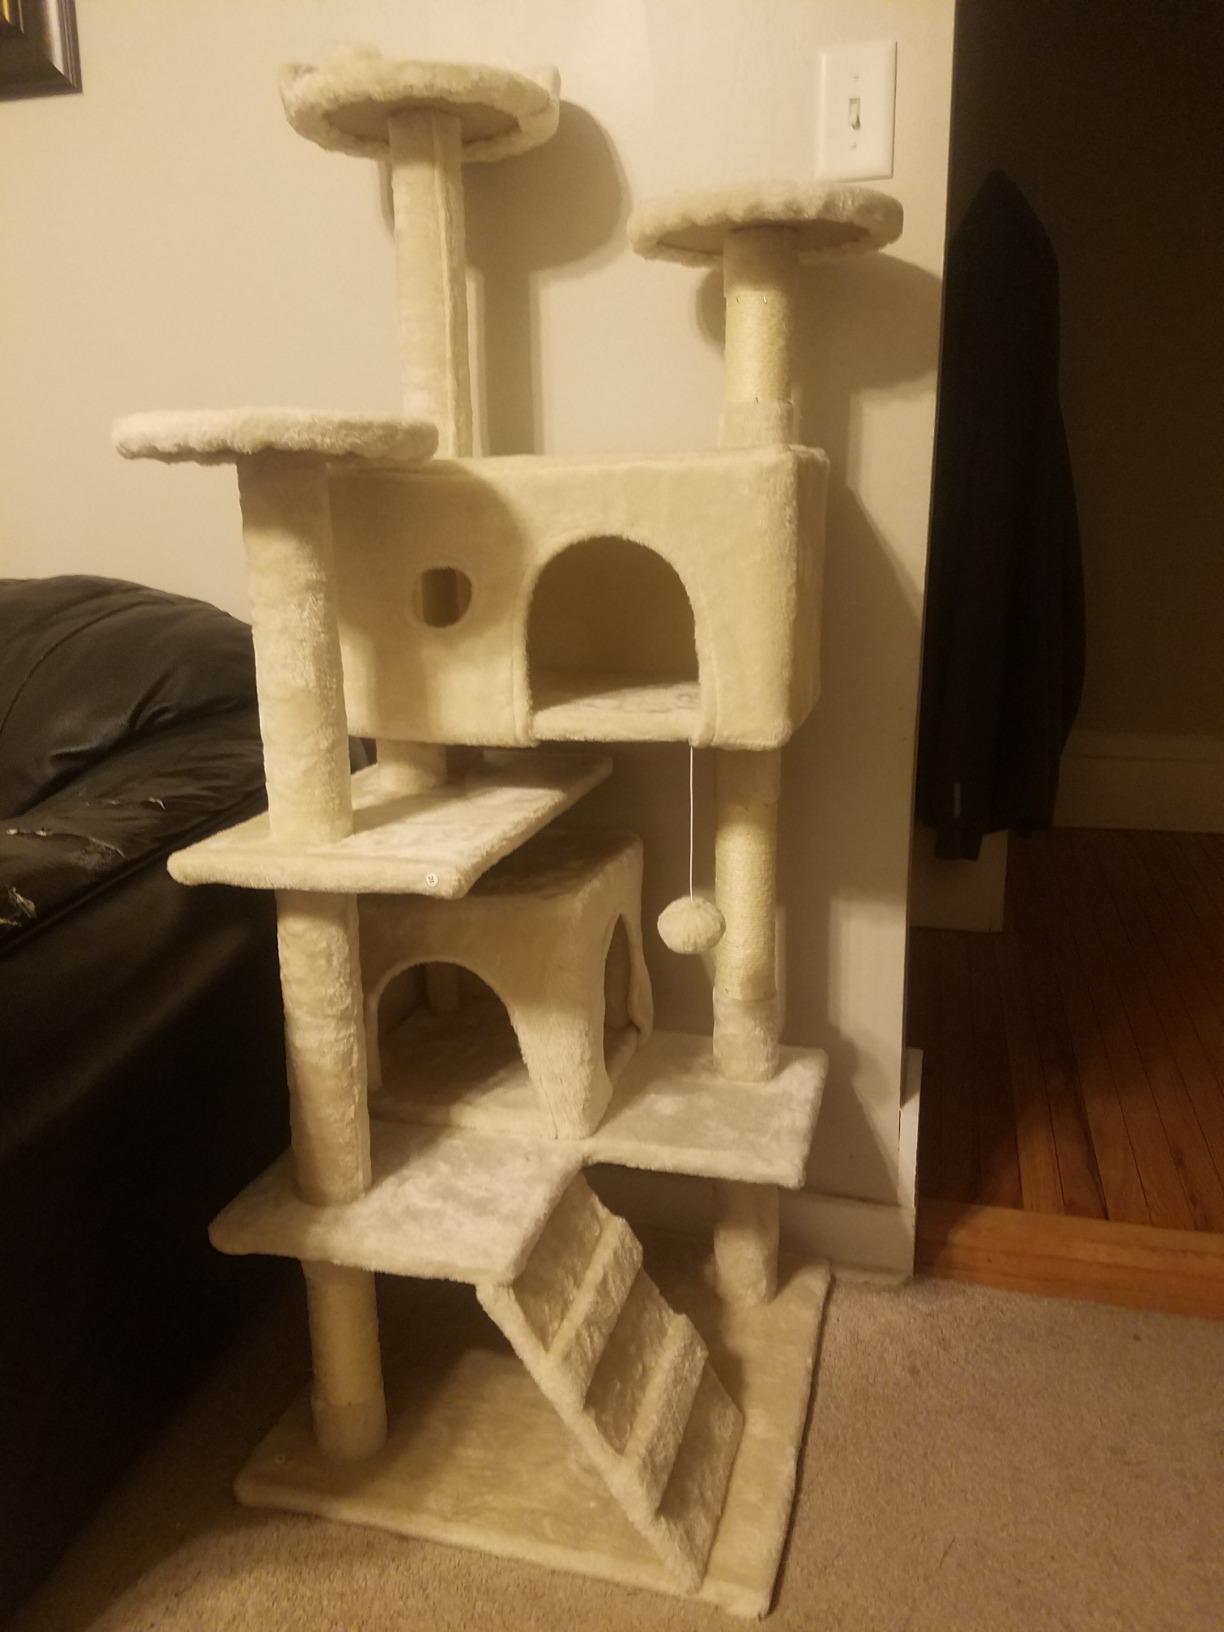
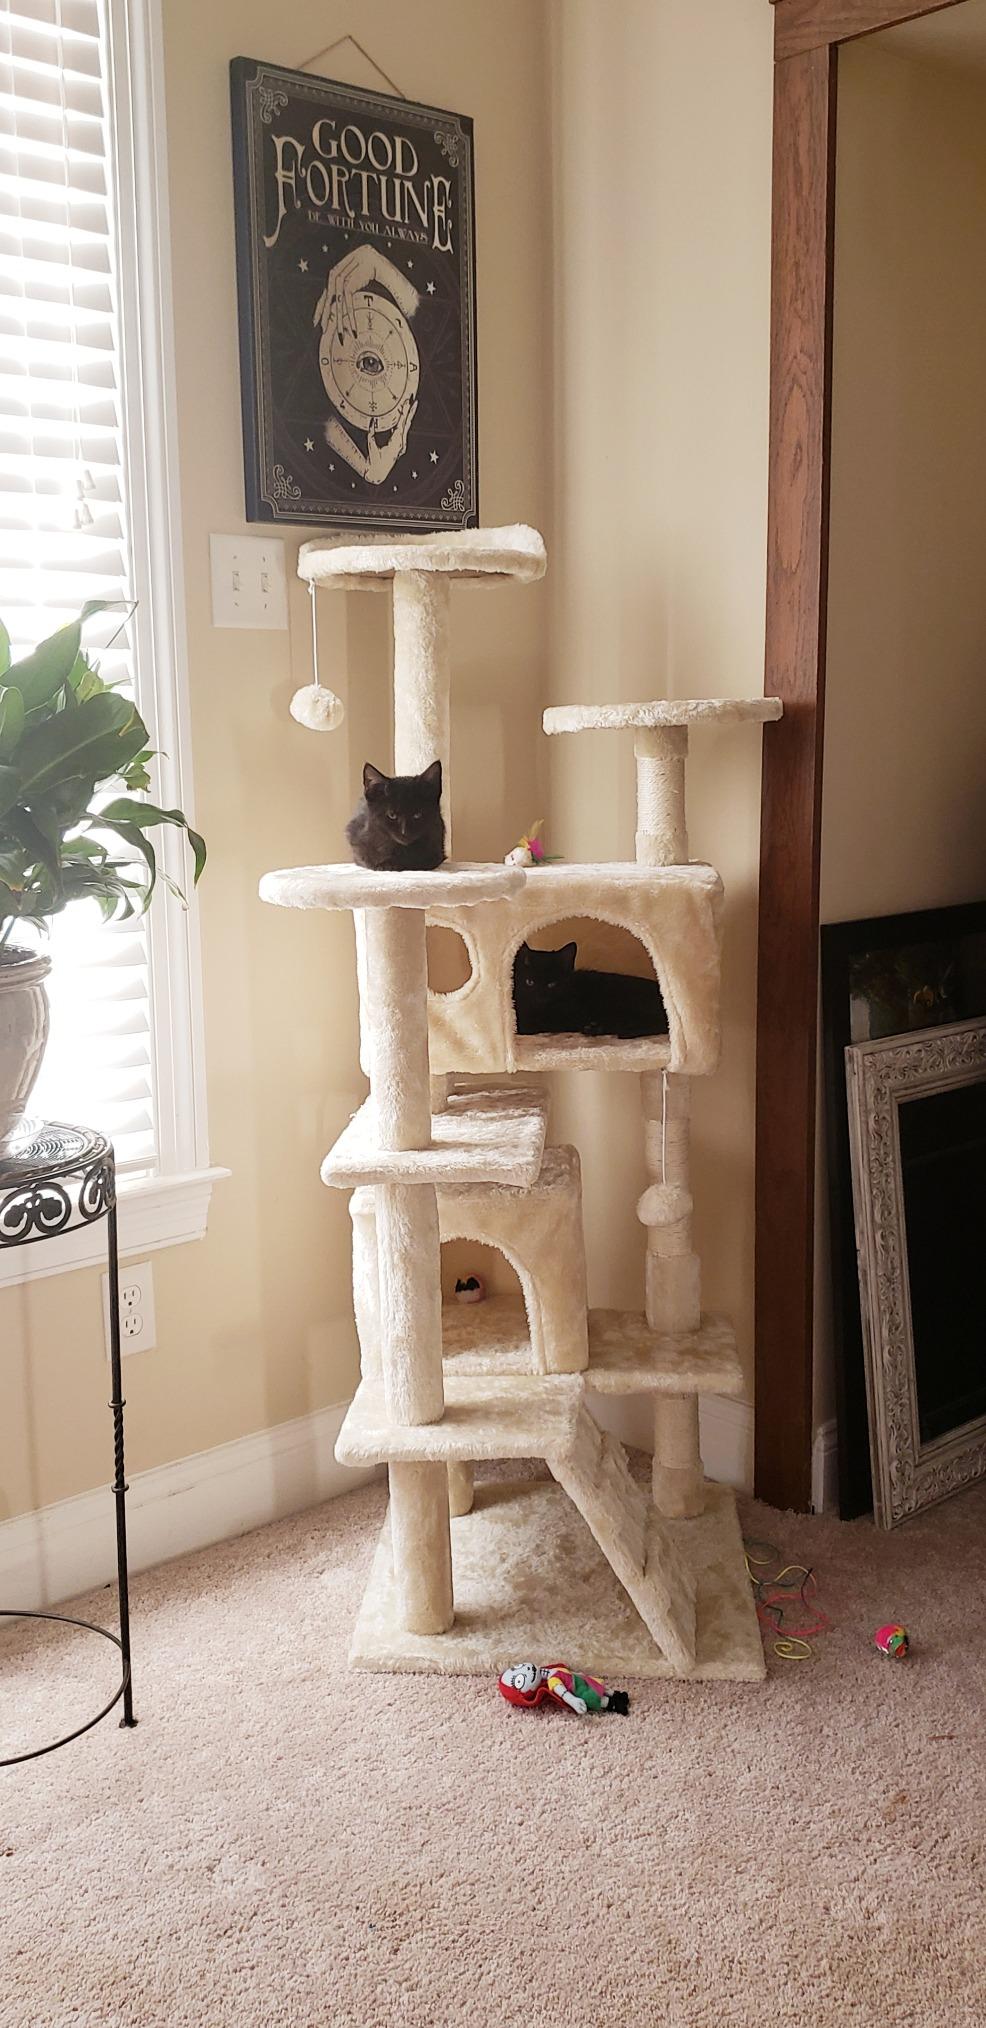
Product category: items_cat tree
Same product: yes